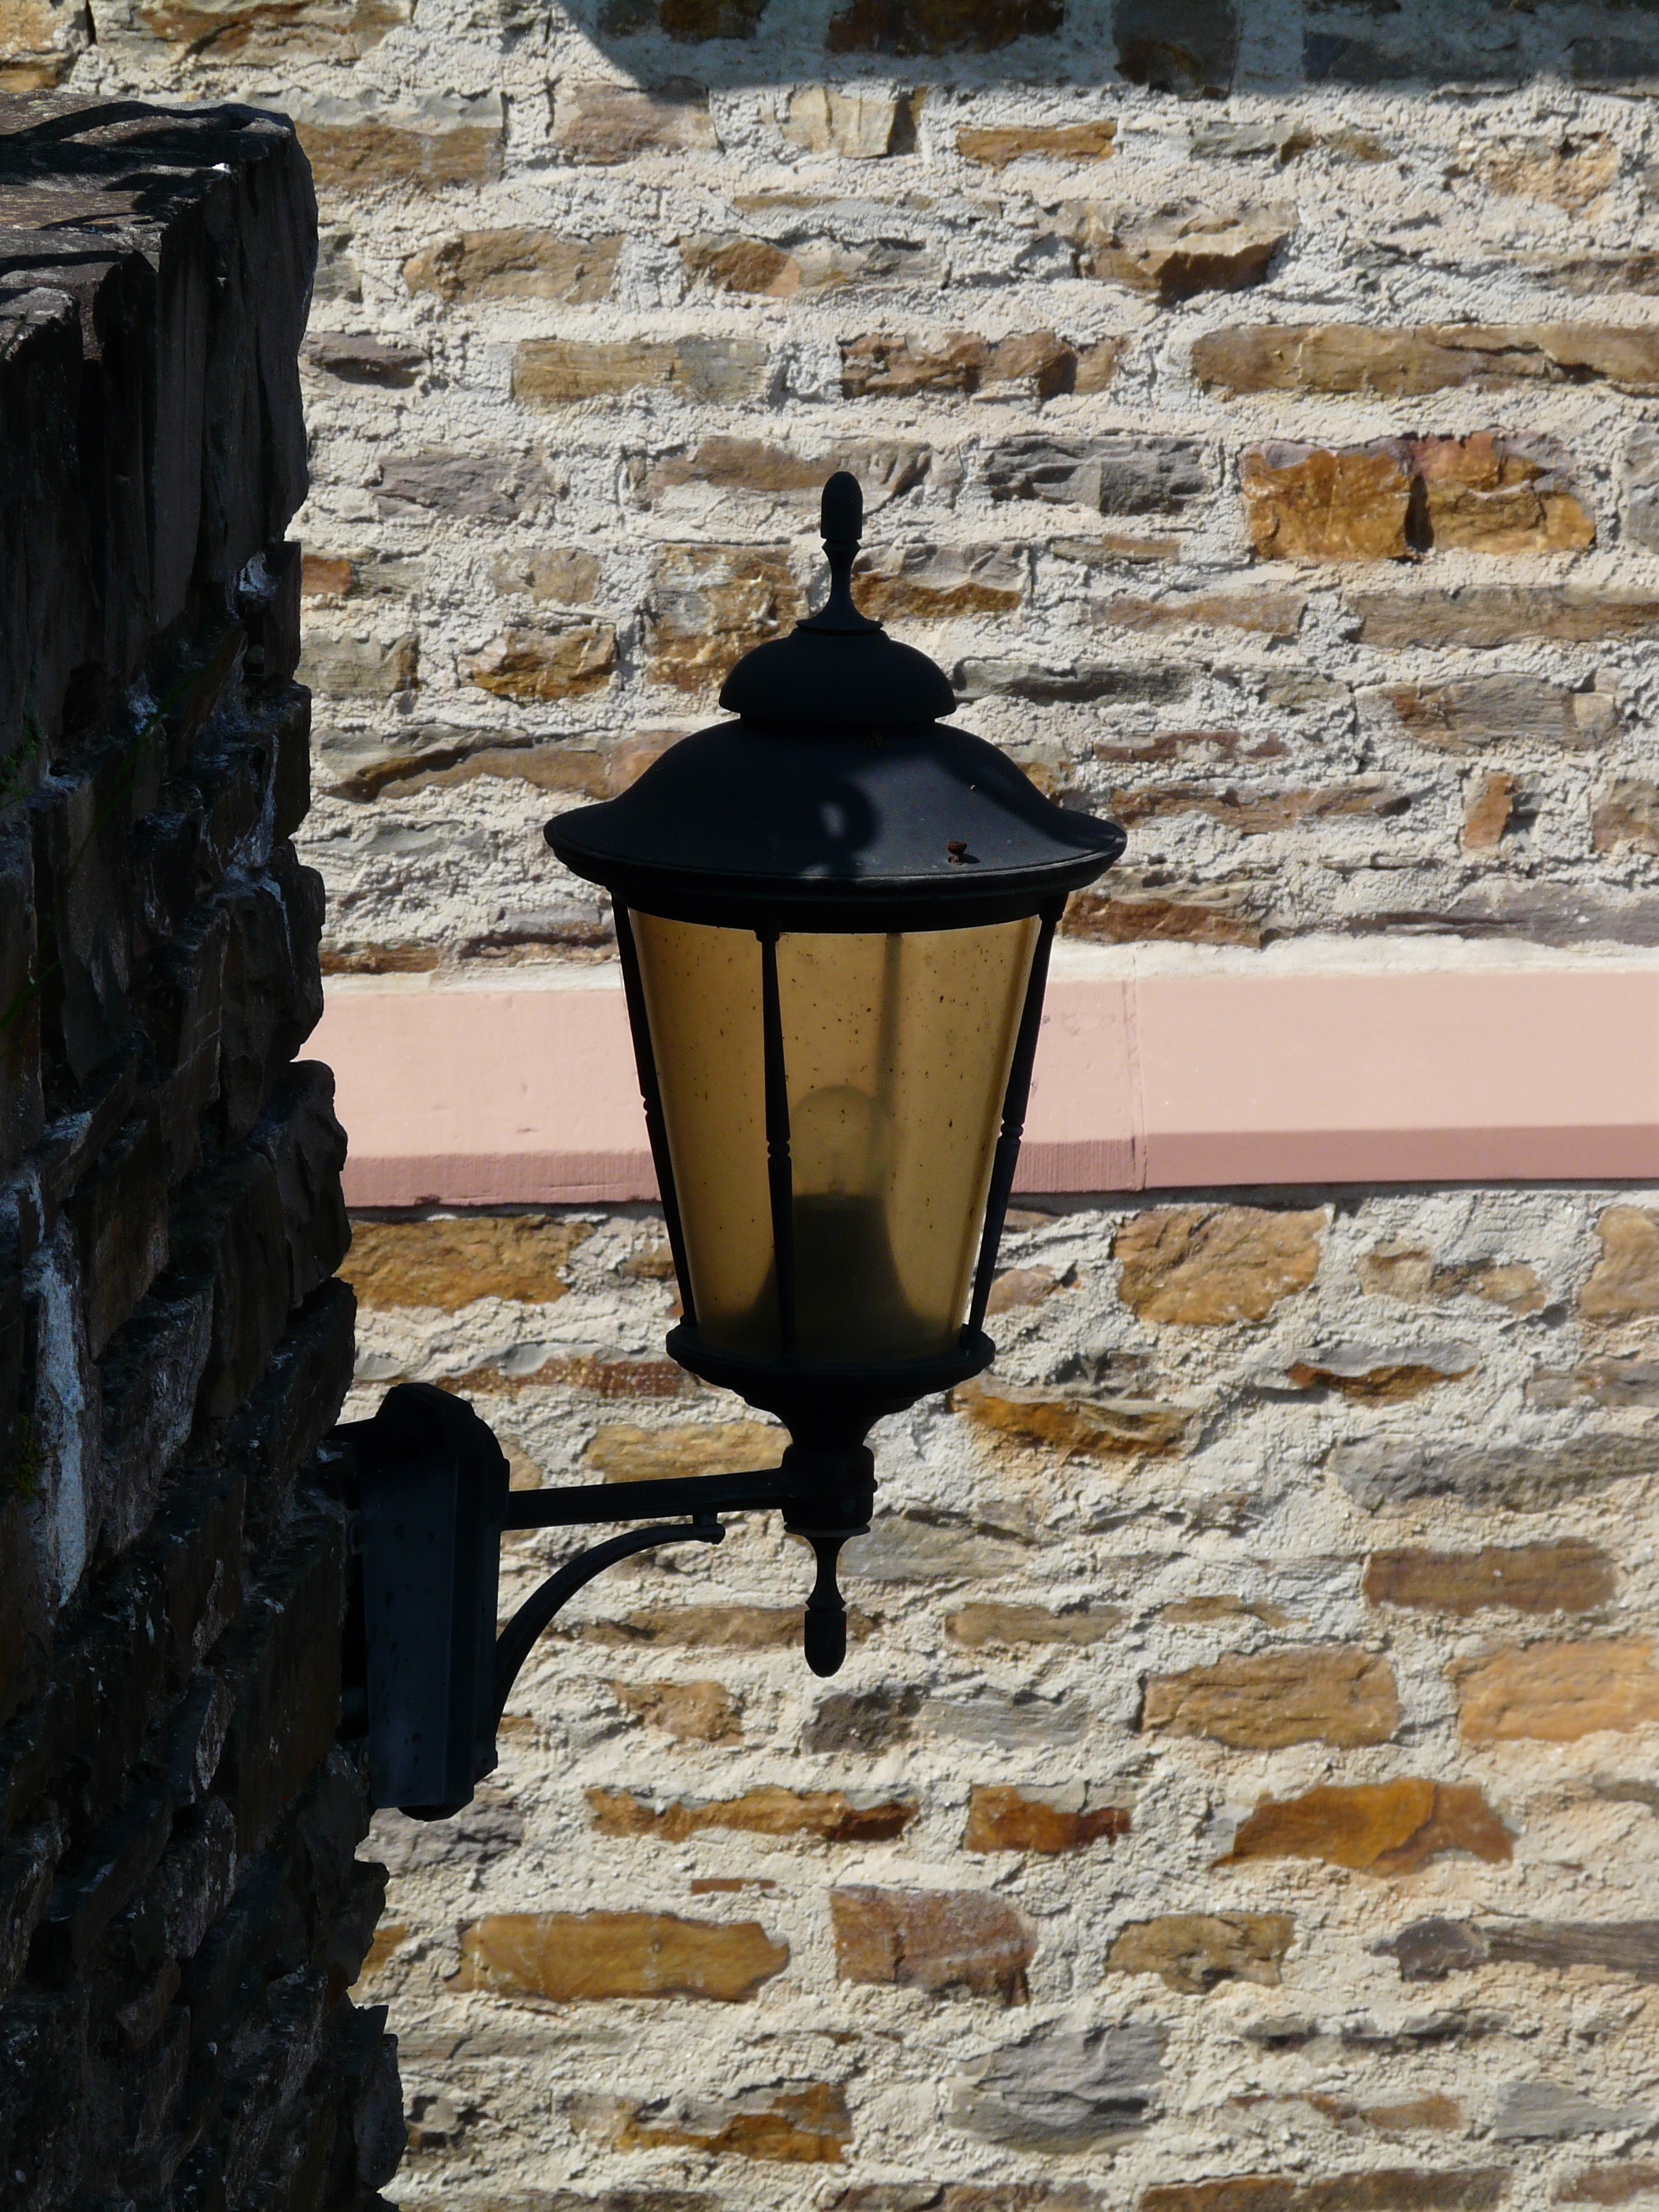
light, wood, wall, lantern, column, blue, lamp, lighting, street lamp, temple, schmie de ei sern, ancient history